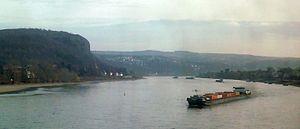
Le pont Ludendorff, plus connu sous le nom de pont de Remagen, était un pont ferroviaire allemand enjambant le Rhin à Remagen, au sud de Bonn. Après le pont de chemin de fer de Wesel qui fut dynamité le 7 mars 1945, il était le dernier pont intact sur le Rhin durant les dernières semaines de la Seconde Guerre mondiale en Europe. Il put être pris par les Américains le 7 mars 1945, facilitant le franchissement du fleuve par les Alliés.